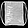
Label: Bag